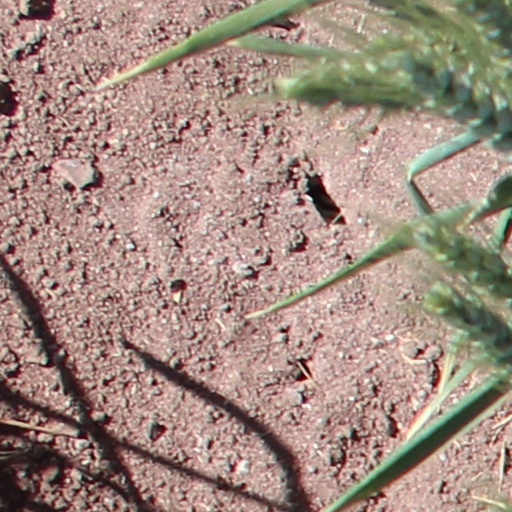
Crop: wheat